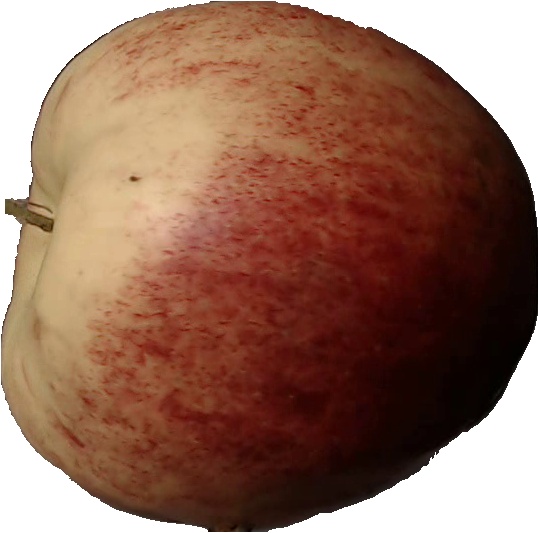
Label: apple_red_3